Tabunungda Akaiba Likli

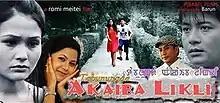
Theatrical release poster

Tabunungda Akaiba Likli is a 2013 Manipuri film directed by Romi Meitei and produced by Barun Elangbam. It stars Gokul Athokpam, Abenao Elangbam, Hamom Sadananda and Artina Thoudam in the lead, with Deky, Dhanapriya, Priyogopal, and Modhubala portraying supporting roles. It is a love triangle film.